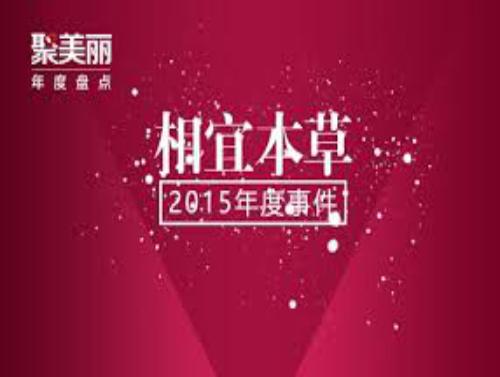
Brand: INOHERB-1
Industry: Necessities